Israel Football League

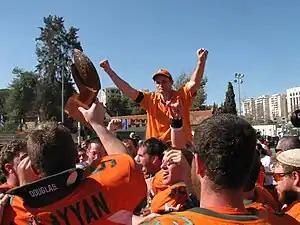
Judean Rebels with the Becker Trophy, celebrating their victory in IsraBowl IV

The IFL expanded to eight teams with the expansion Herzliya Hammers joining the league. The Pioneers relocated to Tel Aviv. The league split into two divisions; the North Division with the Tel Aviv-Jaffa Sabres, Tel Aviv Pioneers, Haifa Underdogs and Herzliya Hammers; and the South Division, with the Jerusalem Lions, Jerusalem Kings, Judean Rebels and the Be'er Sheva Black Swarm.